Fusion energy gain factor

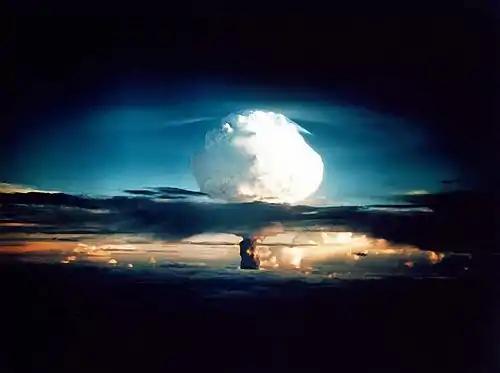
The explosion of the Ivy Mike hydrogen bomb. The hydrogen bomb was the first device able to achieve fusion energy gain factor significantly larger than 1.

A fusion energy gain factor, usually expressed with the symbol Q, is the ratio of fusion power produced in a nuclear fusion reactor to the power required to maintain the plasma in steady state. The condition of "Q" = 1, when the power being released by the fusion reactions is equal to the required heating power, is referred to as breakeven, or in some sources, scientific breakeven.